Thar Express

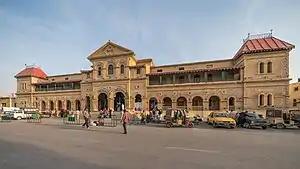
Karachi Cantonment railway station, the destination point of the train, where return journey begins.

Thar Express runs weekly with two portions. It travels totally around to reach Karachi from Jodhpur with a total average time of 23 hours 5 minutes to cover the entire stretch of Jodhpur−Munabao–Zero Point–Khokhrapar–Hyderabad–Karachi. The entire stretch is covered by broad-gauge diesel locomotives. There are only one major river crossing, the more than 100 year old Kotri Bridge over the Indus River. this river crossing occurs in Pakistan.